Sewahenre Senebmiu

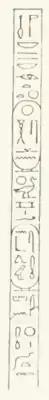
Inscription of Senebmiu from Deir el-Barhi.

Senebmiu is a poorly attested pharaoh. Contemporary attestations of Senebmiu are few and all originate from Upper Egypt. Darrell Baker and Daphna Ben Tor suggest that this may signal that the 13th Dynasty had lost control of Lower and possibly Middle Egypt at the time.